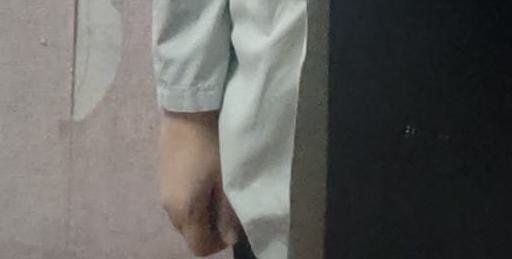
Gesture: no_gesture